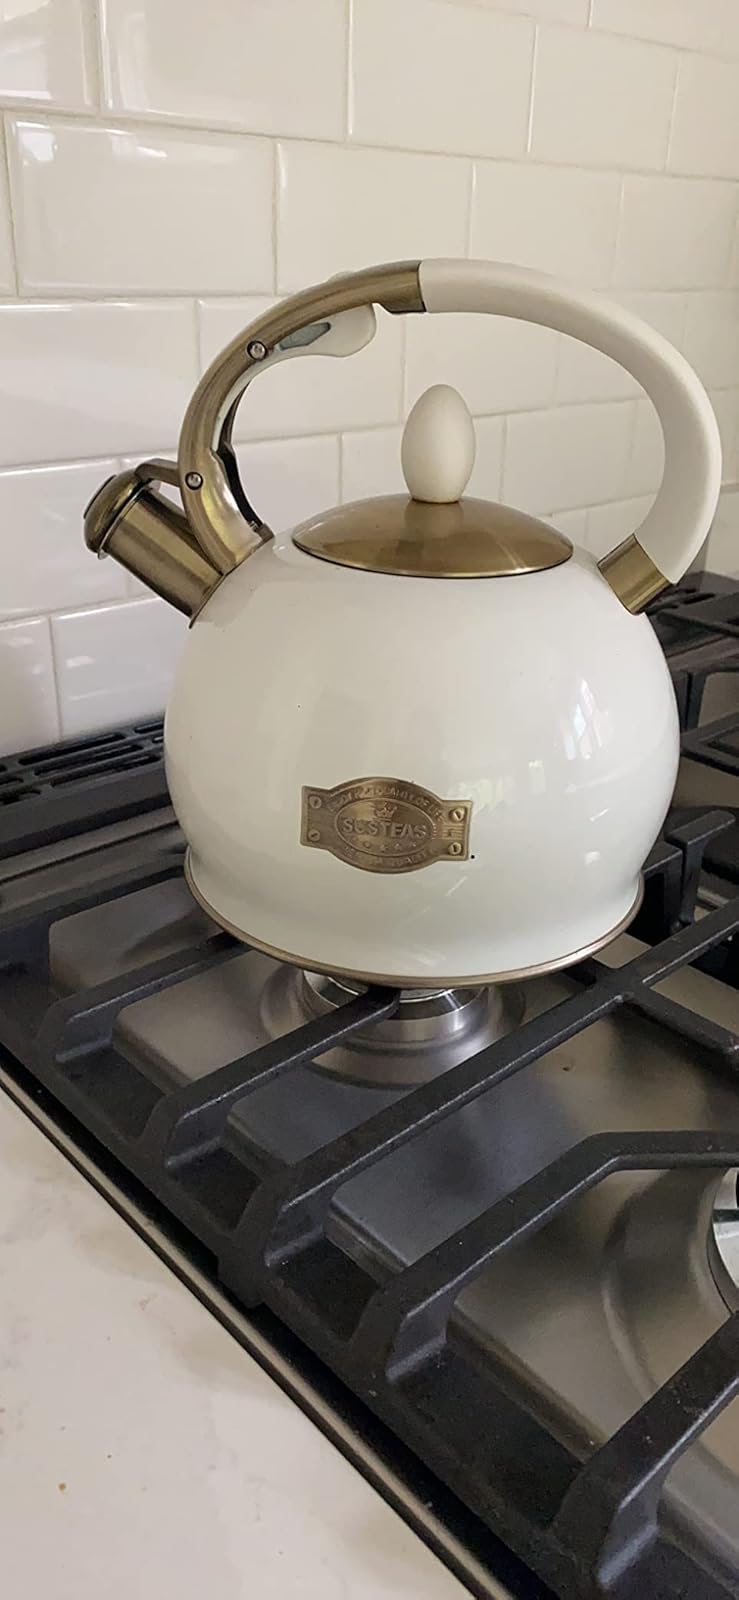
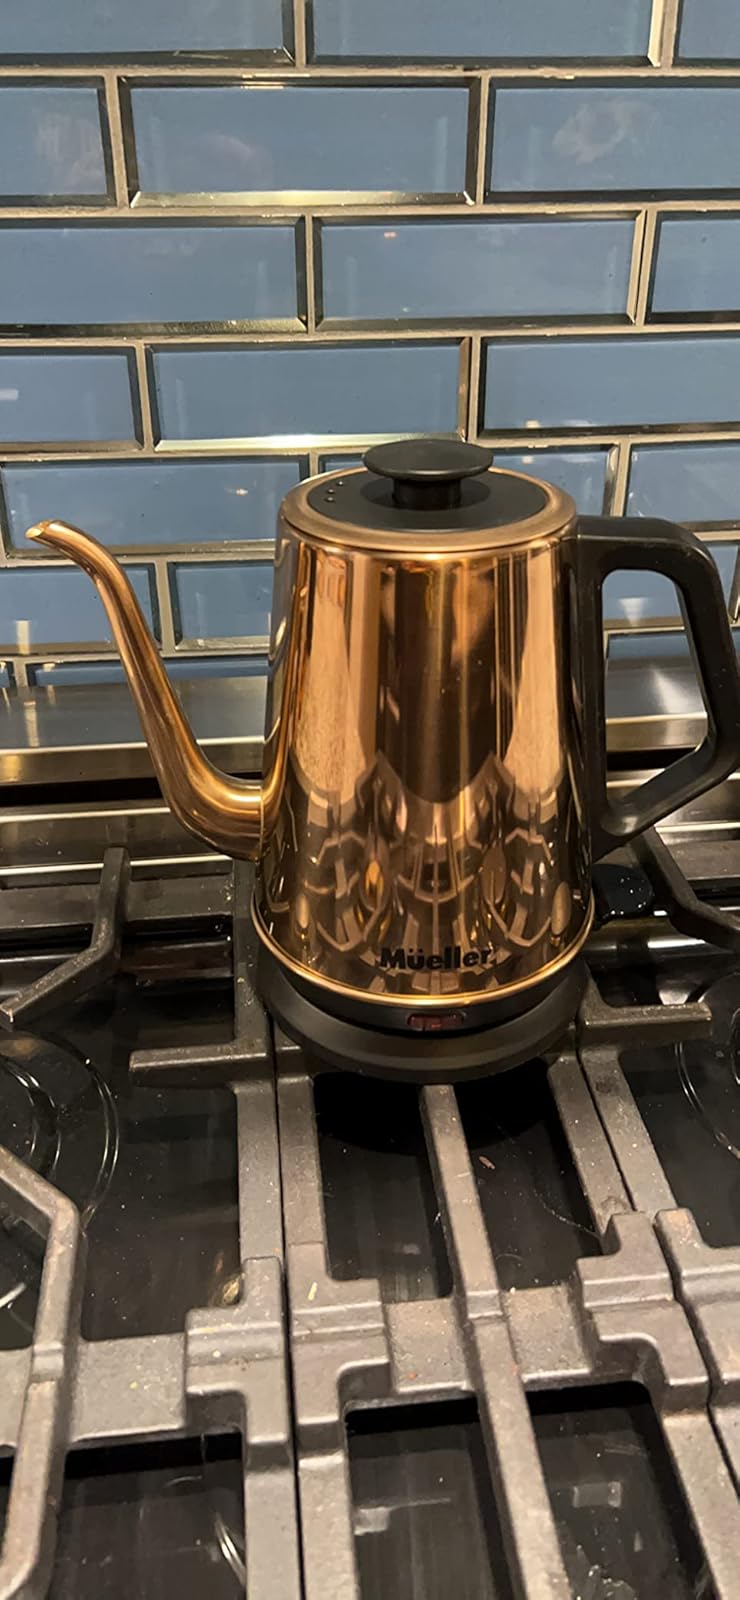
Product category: items_kettle
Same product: no